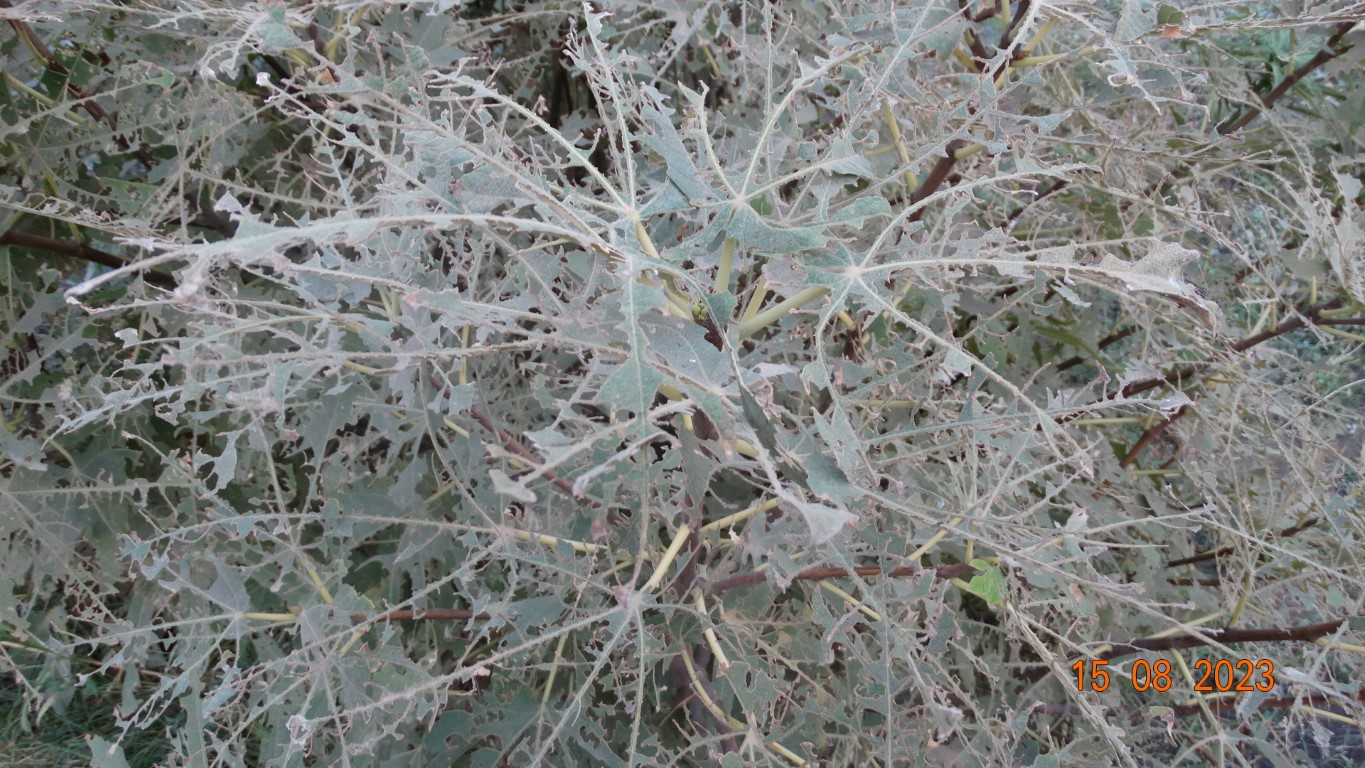
Label: infected